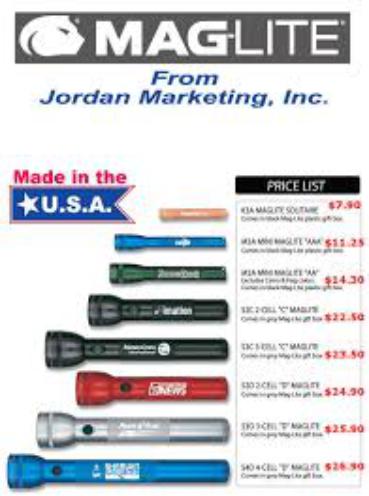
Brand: maglite
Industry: Necessities